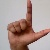
The image shows a hand gesture representing the letter 'L' in Indian Sign Language.